U.S. Route 67 in Illinois

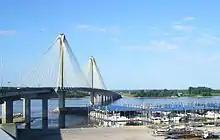
The Clark Bridge as seen from the Alton marina

Calls to replace the Clark Bridge at Alton began in the 1960s. The mayor of Alton spoke to the state highway study commission and asked them to pursue a new bridge as the old bridge created traffic bottlenecks in his city. The mayor also showed frustration in the lack of progress with the state, especially after an Illinois River bridge in Calhoun County was approved. At the time, the population of Calhoun County was lower than the daily number of vehicles using the Clark Bridge. The bridge was closed for extensive repairs during the latter half of 1975. Approximately of the bridge's deck was replaced. IDOT announced in November 1980 that engineering work would soon begin on the new bridge. A report in 1982 listed four locations, all of which were within of the original bridge, for consideration by the Illinois and Missouri departments of transportation. In April 1984, two semi trucks became wedged on the narrow bridge when they tried to pass by one another. Deteriorating steel floor beams led to an embargo on heavy truck traffic and a reduction of weight limits from for semi trucks and for dump trucks in late 1990.